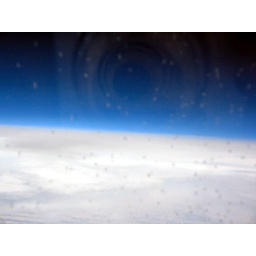
The obligatory shot out the plane window trip pic. Looks like God is using a Canon in the sky :)